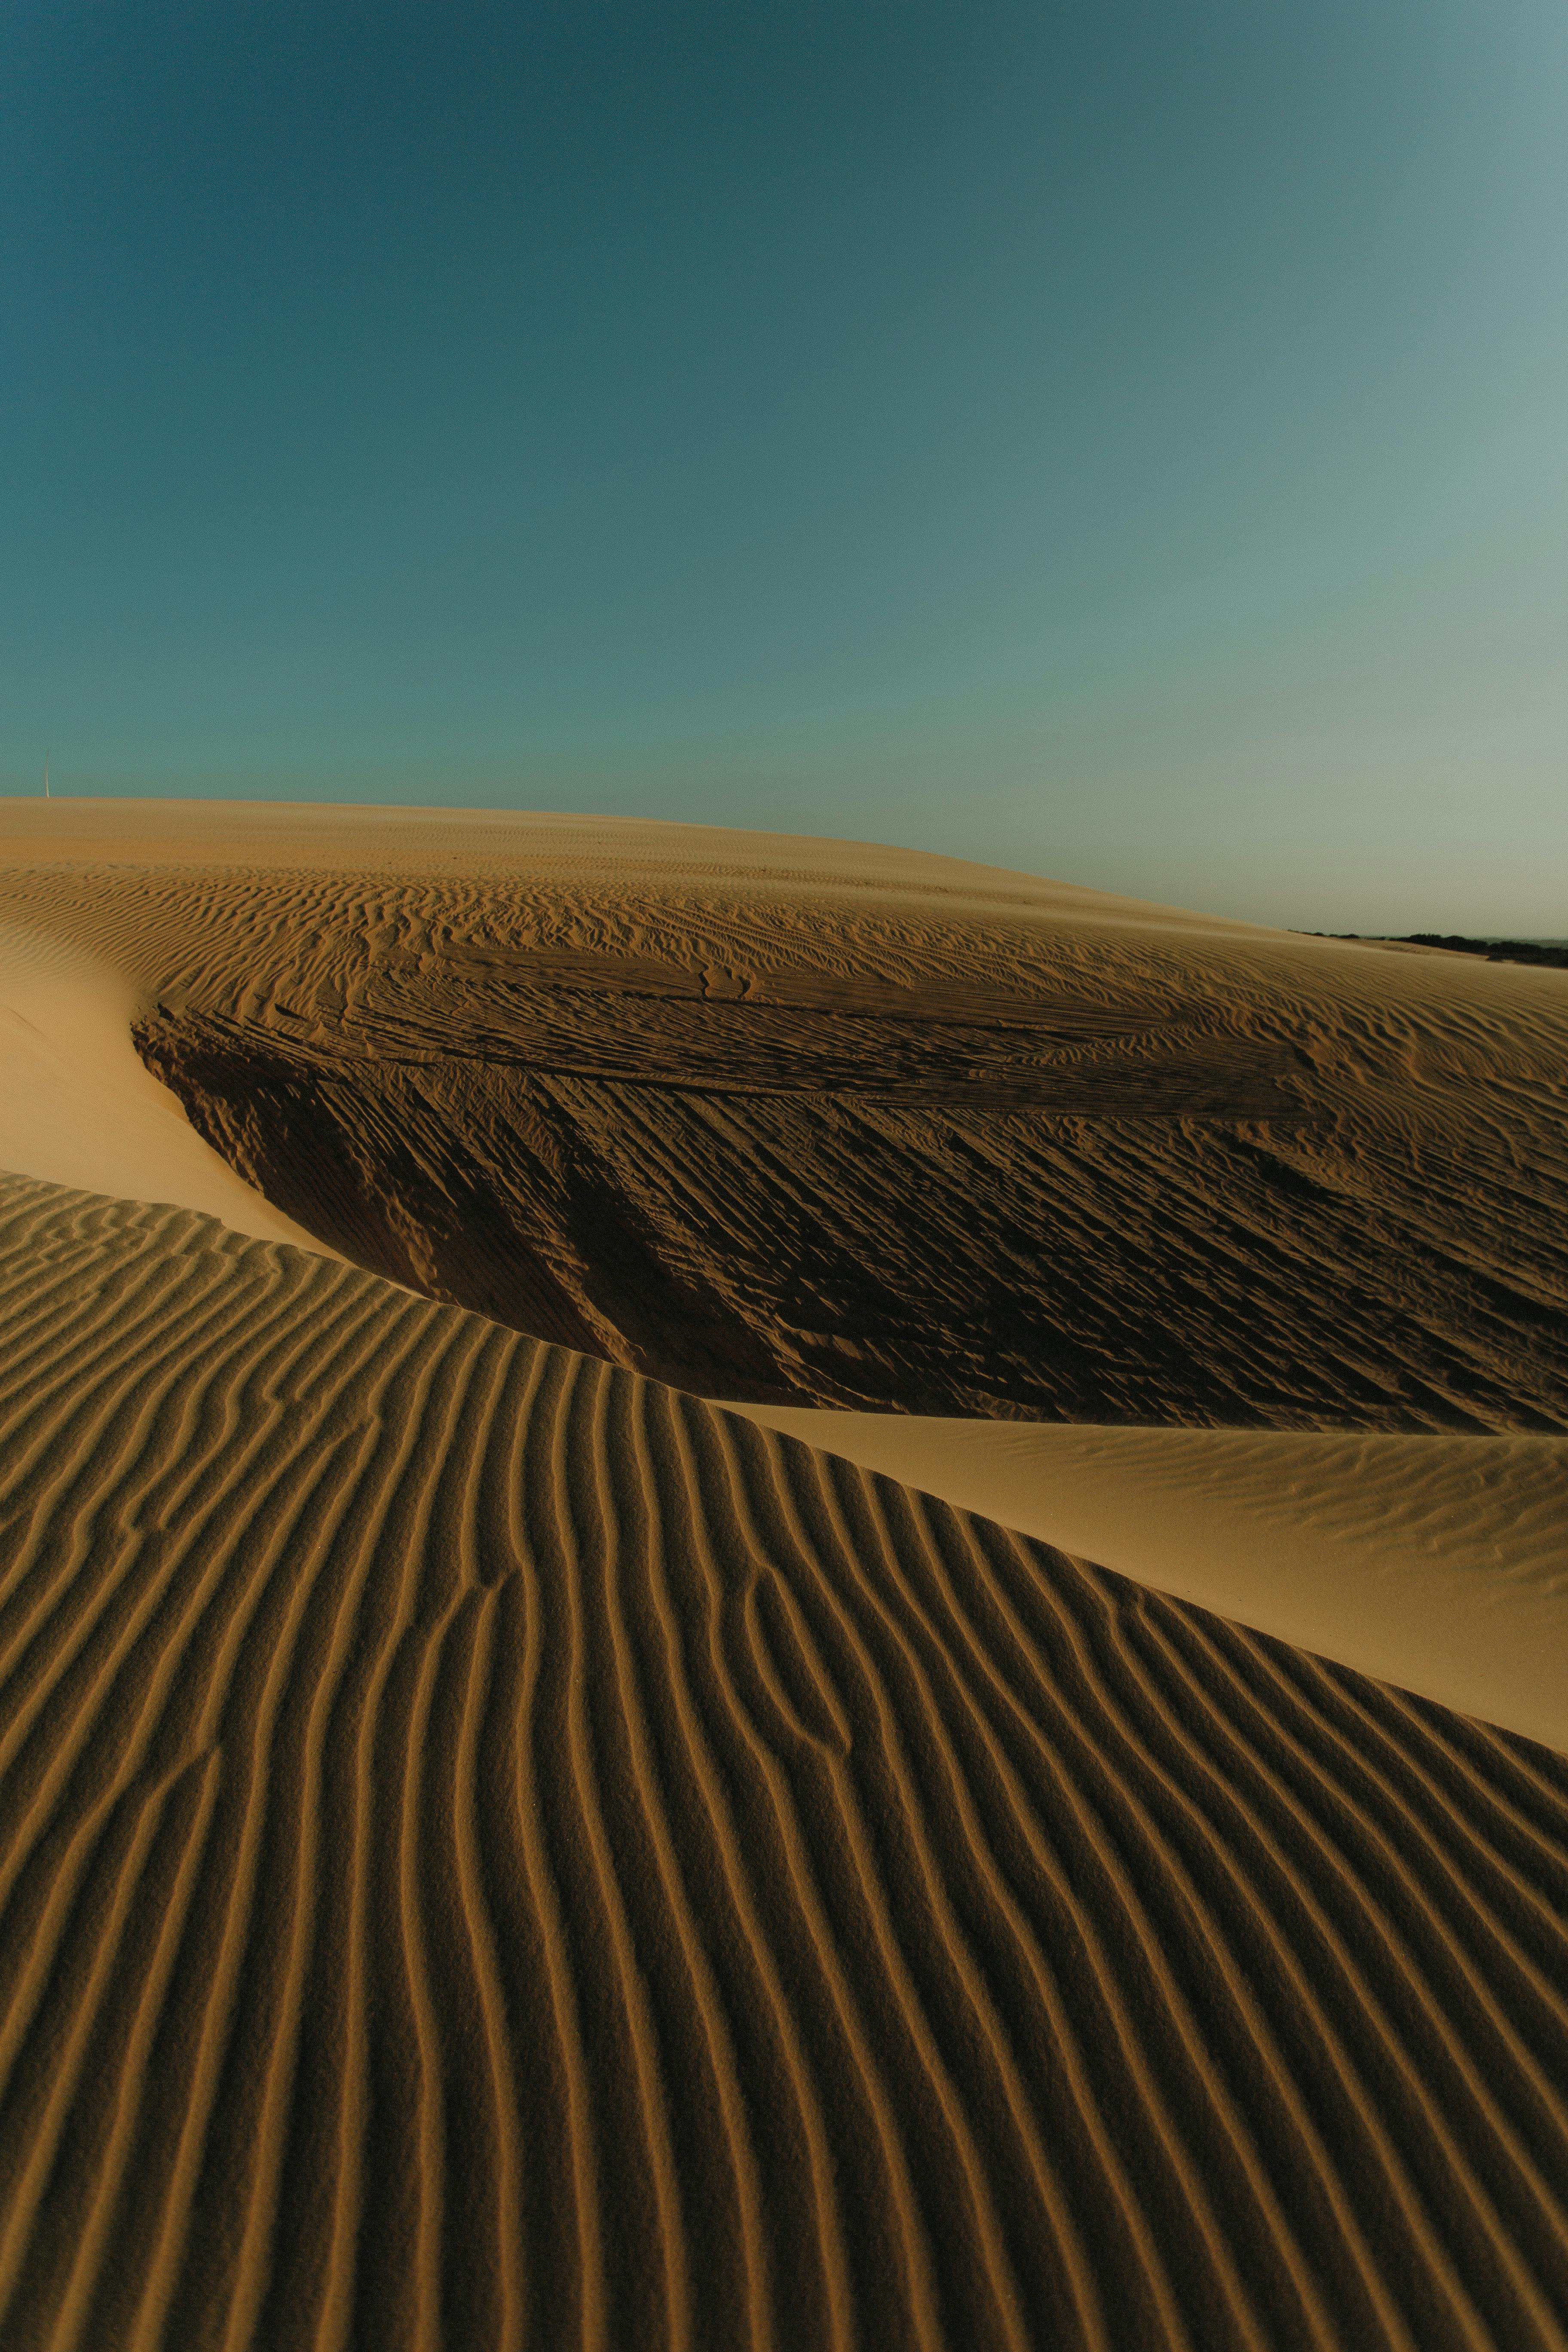
natural, sky, natural landscape, slope, landscape, plain, erg, horizon, singing sand, aeolian landform, Tints and shades, dune, sand, grass, soil, grassland, pattern, hill, shadow, wind, desert, building material, steppe, sahara